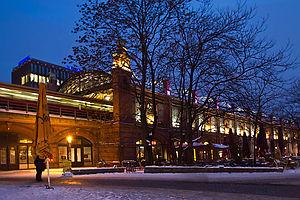
La gare de Berlin Hackescher Markt [ˈhaːkɛʃɐ maʁkt] est une gare ferroviaire du Stadtbahn de Berlin. Elle est située place Hackescher Markt dans le quartier de Mitte dans l'arrondissement du même nom.